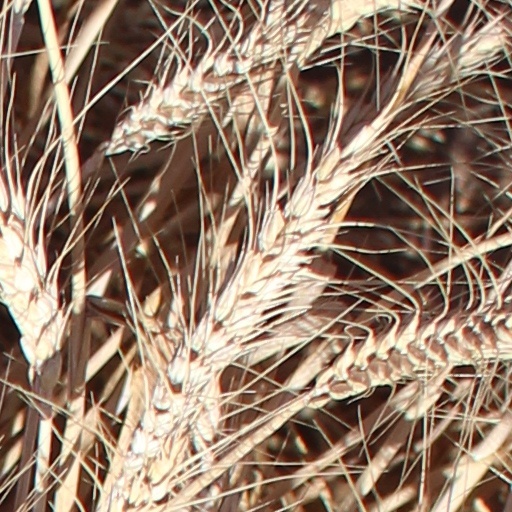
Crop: wheat